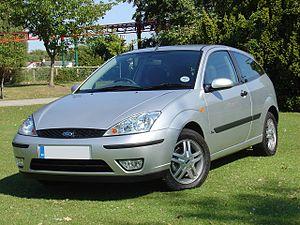
Ford of Europe AG est la filiale européenne de Ford fondée en 1967, dont le siège est à Cologne, Allemagne.